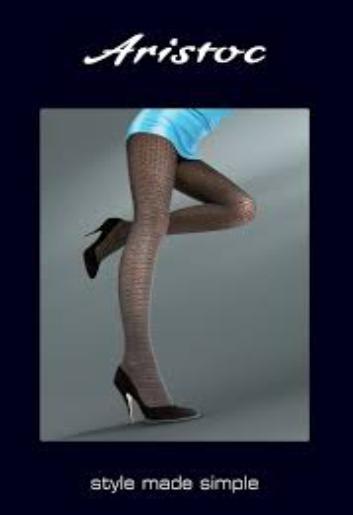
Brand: Aristoc
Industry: Clothes